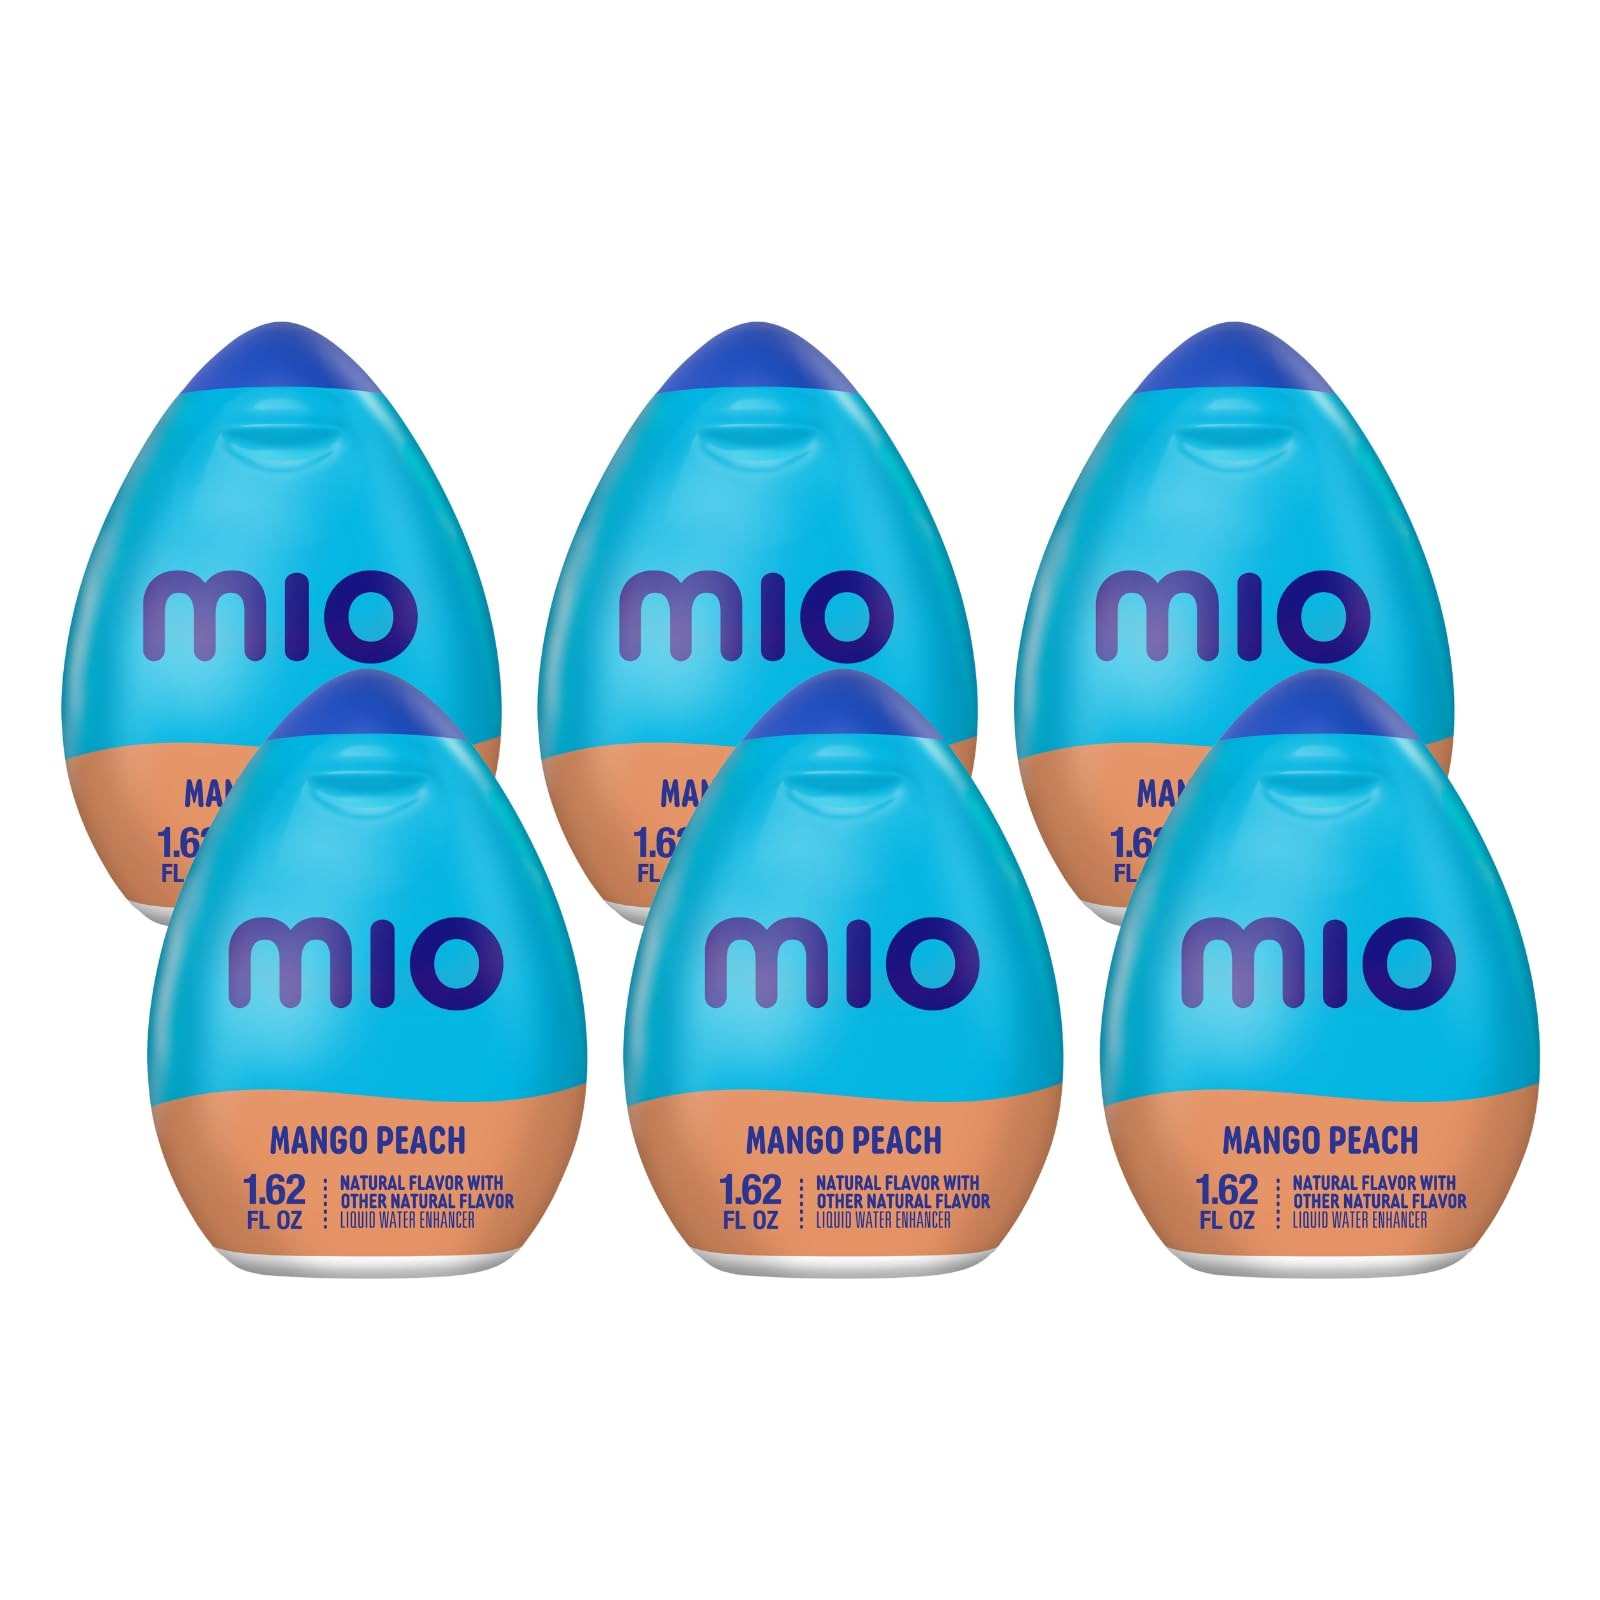
Item Name: Mio Liquid Water Enhancer, Mango Peach, 1.62 OZ, 6-Pack
Bullet Point 1: Makes 24 servings of MiO Naturally Flavored Mango Peach Liquid Water Enhancer
Bullet Point 2: MiO Naturally Flavored Mango Peach Liquid Water Enhancer gives water a boost of flavor
Bullet Point 3: Our liquid water enhancer delivers refreshing flavor in every squeeze
Bullet Point 4: MiO Liquid Water Enhancer transforms boring water with bold exotic fruit flavors
Bullet Point 5: MiO Liquid Water Enhancer is made with natural flavors
Bullet Point 6: Liquid water enhancer comes in a portable bottle for on-the-go refreshment
Product Description: MiO Naturally Flavored Mango Peach Liquid Water Enhancer fixes plain water and turns it into a refreshing, flavorful drink to invigorate your day. A single squeeze of mango peach liquid water enhancer delivers bold exotic fruit flavor to bottled water. MiO sugar free liquid water enhancer provides a burst of flavor with zero calories. The portable 1.62 fluid ounce bottle neatly fits in your purse, bag or glove box for easy on-the-go mixing. With just one squeeze, MiO mango peach sugar free liquid water enhancer provides enough bold flavor for 8 fluid ounces! Whether you're studying, working or heading to workout, add MiO mango peach to your water for delicious mixed fruit flavored water that keeps you sipping.
Value: 9.72
Unit: Fl Oz

Price: 9.61